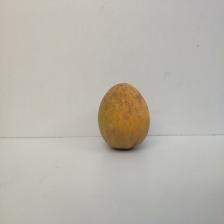
Size: Medium